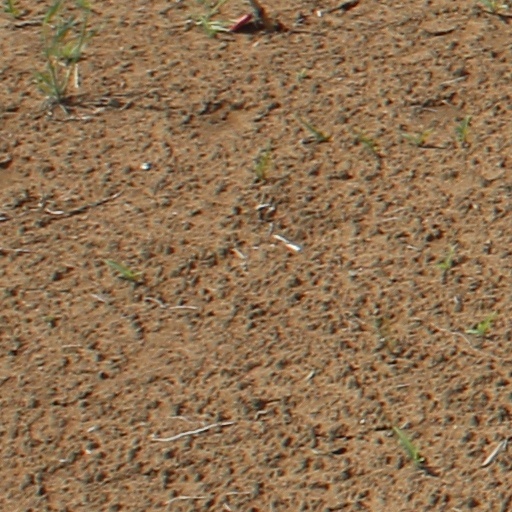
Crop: wheat